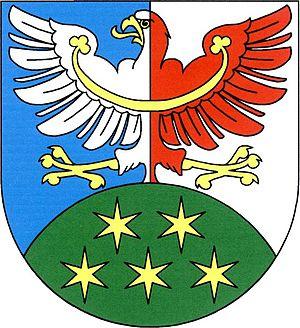
Chlum est une commune du district de Benešov, dans la région de Bohême-Centrale, en République tchèque. Sa population s'élevait à 129 habitants en 2020.